Schafberg Railway

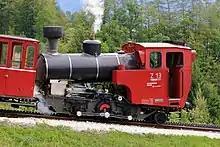
One of the four new steam locomotives (construction year 1995)

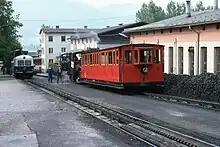
A 5099 railcar (ÖBB) and a steam train at St. Wolfgang station

Traditionally, steam locomotives have been used upon the railway; all rolling stock is compatible with the line's Abt system. While diesel locomotives have been in use upon the Schafberg Railway since the 1960s, the railway's management has recognised the merit of continuing to operate steam traction with attracting tourists to the area; accordingly, during 1996, the Schafberg Railway took delivery of multiple new steam locomotives produced by SLM in Winterthur, Switzerland. These newer locomotives, unlike earlier units, have been designed to run on light oil instead of heavier diesel fuel, and can be operated by a single person.